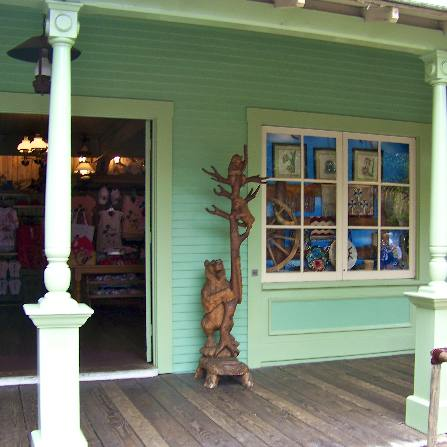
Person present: No